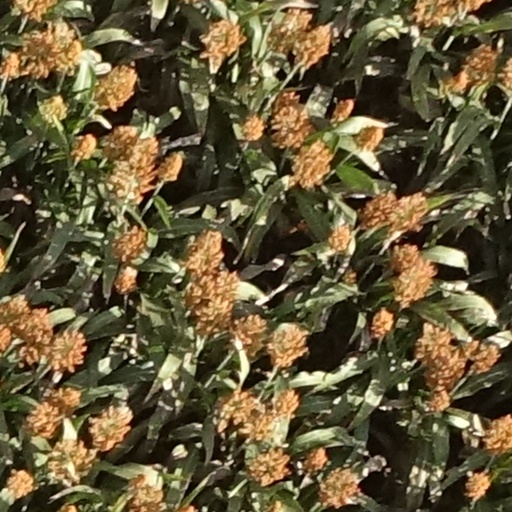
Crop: sorghum